Digitization

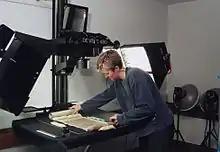
Digitization at the British Library of a Dunhuang manuscript for the International Dunhuang Project

In the context of libraries, archives, and museums, digitization is a means of creating digital surrogates of analog materials, such as books, newspapers, microfilm and videotapes, offers a variety of benefits, including increasing access, especially for patrons at a distance; contributing to collection development, through collaborative initiatives; enhancing the potential for research and education; and supporting preservation activities. Digitization can provide a means of preserving the content of the materials by creating an accessible facsimile of the object in order to put less strain on already fragile originals. For sounds, digitization of legacy analog recordings is essential insurance against technological obsolescence. A fundamental aspect of planning digitization projects is to ensure that the digital files themselves are preserved and remain accessible; the term "digital preservation," in its most basic sense, refers to an array of activities undertaken to maintain access to digital materials over time.